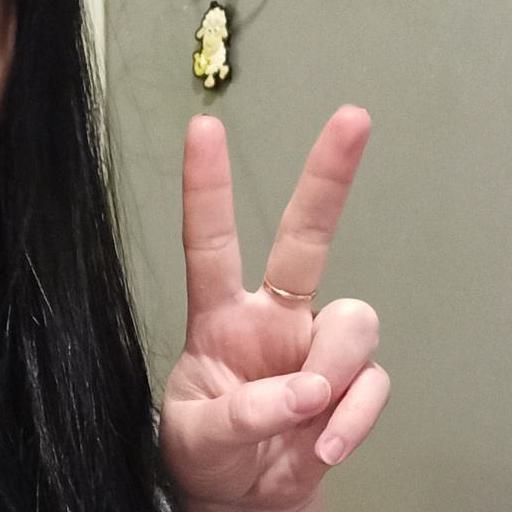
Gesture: peace